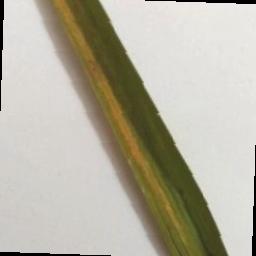
Label: Rice___Brown_Spot